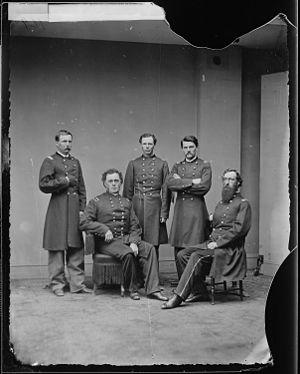
James Blair Steedman est un Major général de l'Union. Il est enterré à Toledo, État de l'Ohio.